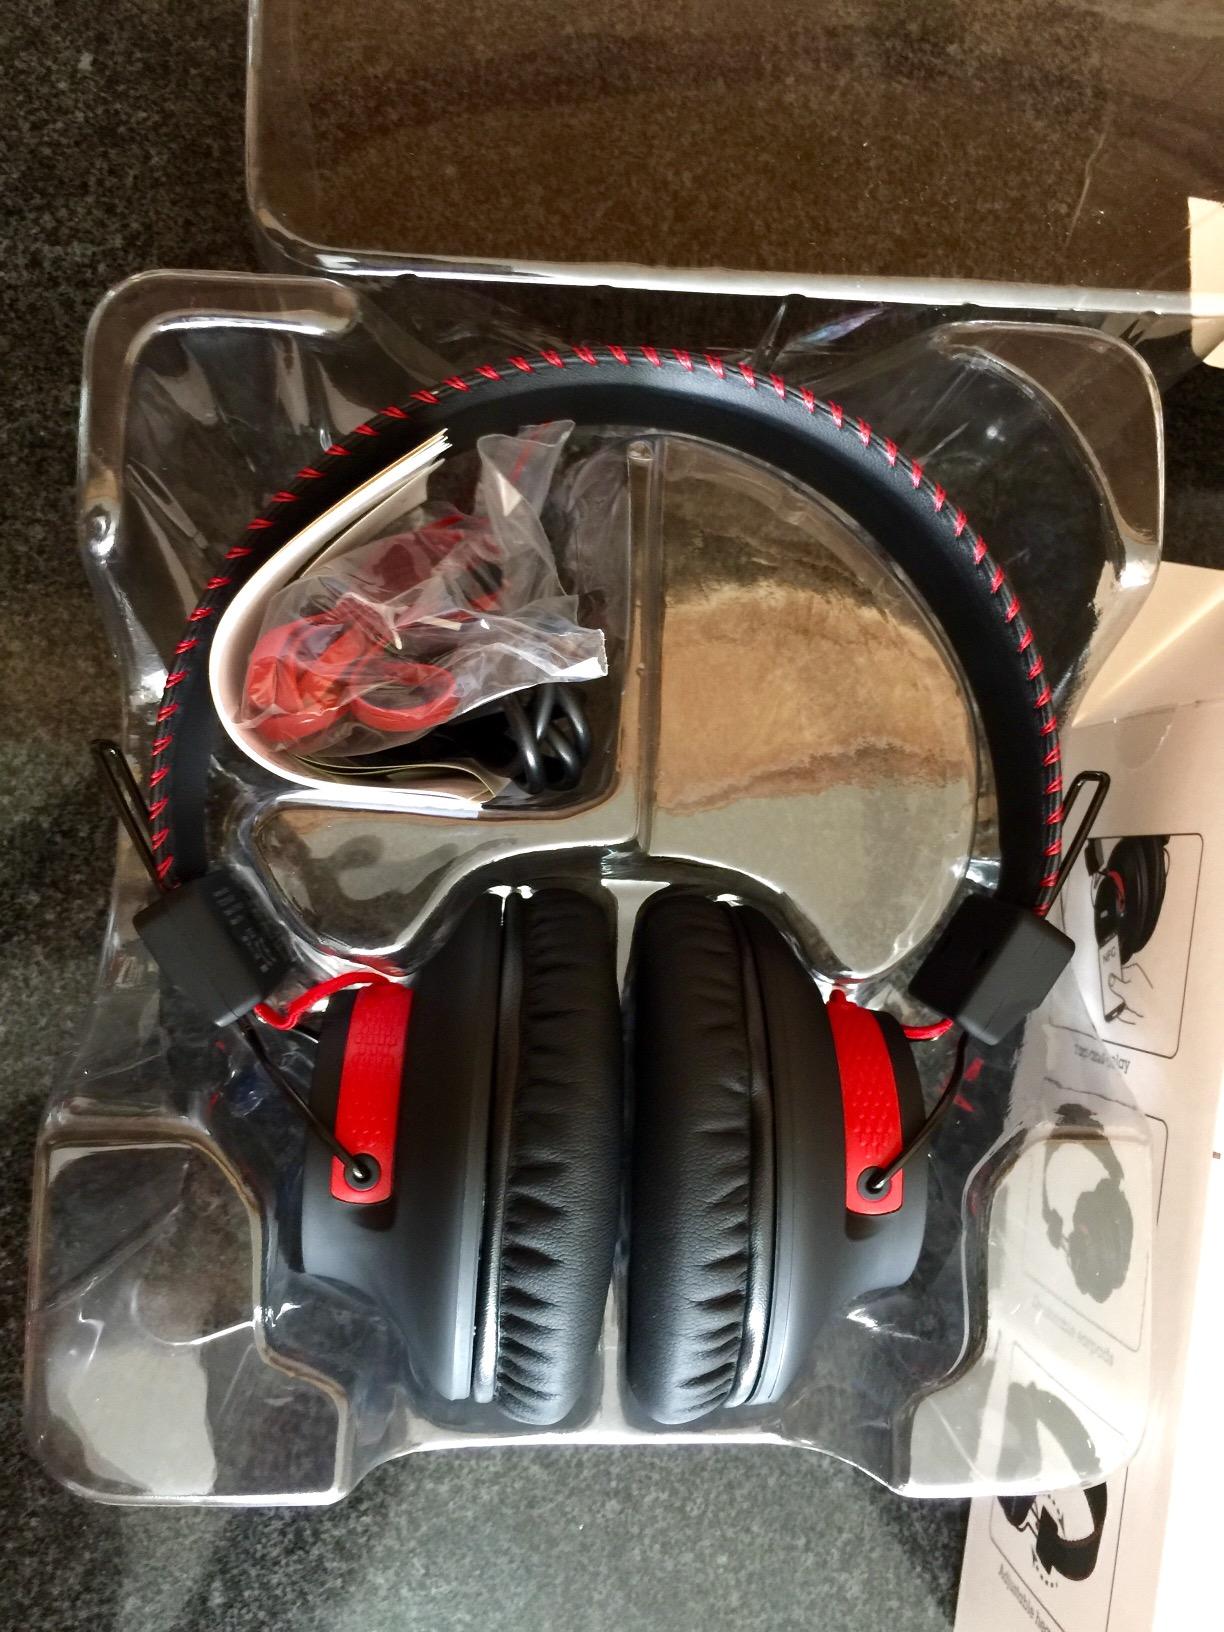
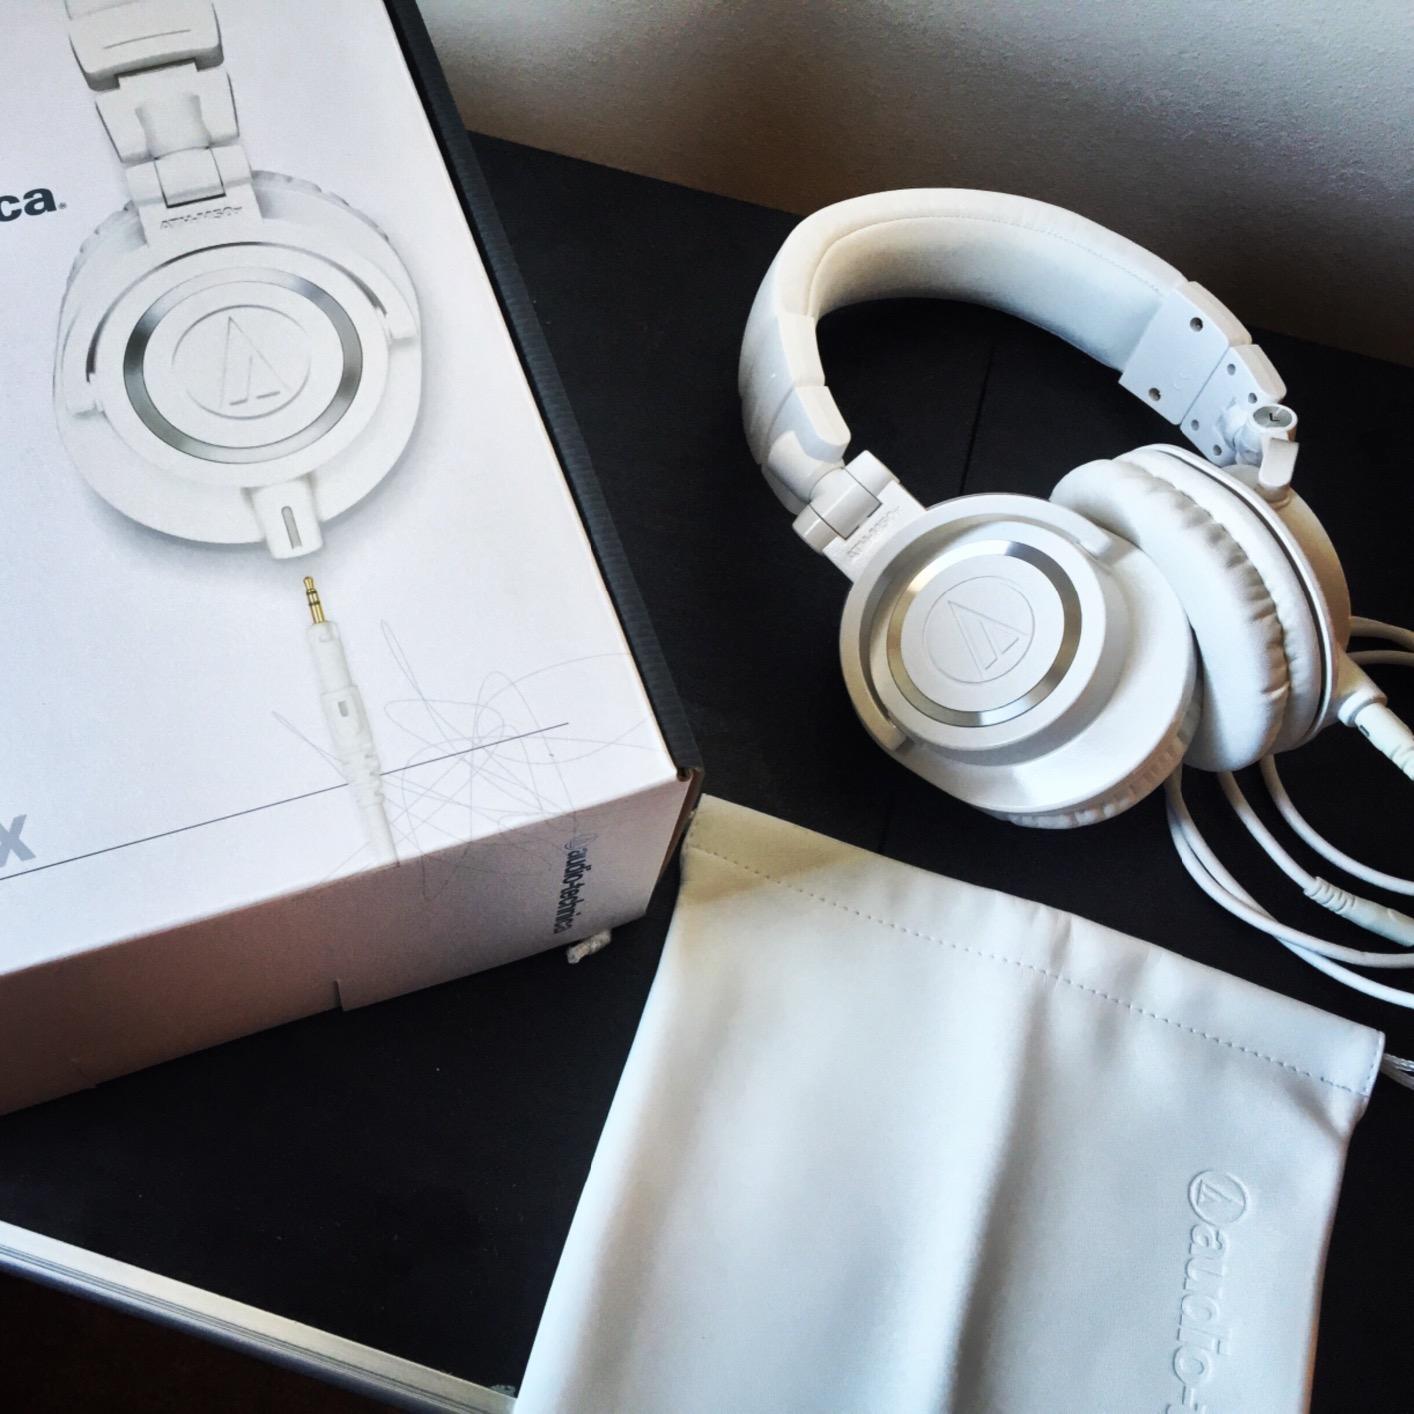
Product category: headphones
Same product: no